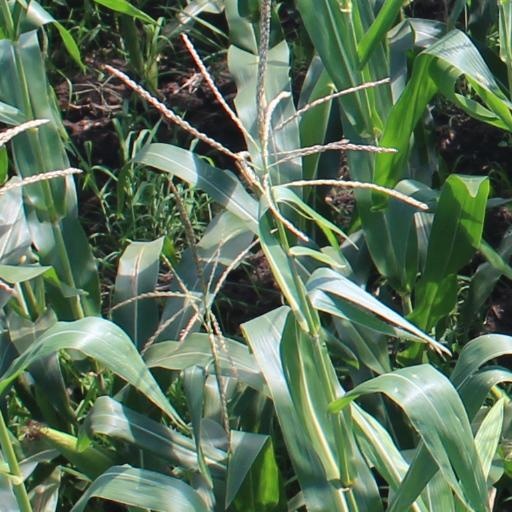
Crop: maize; corn